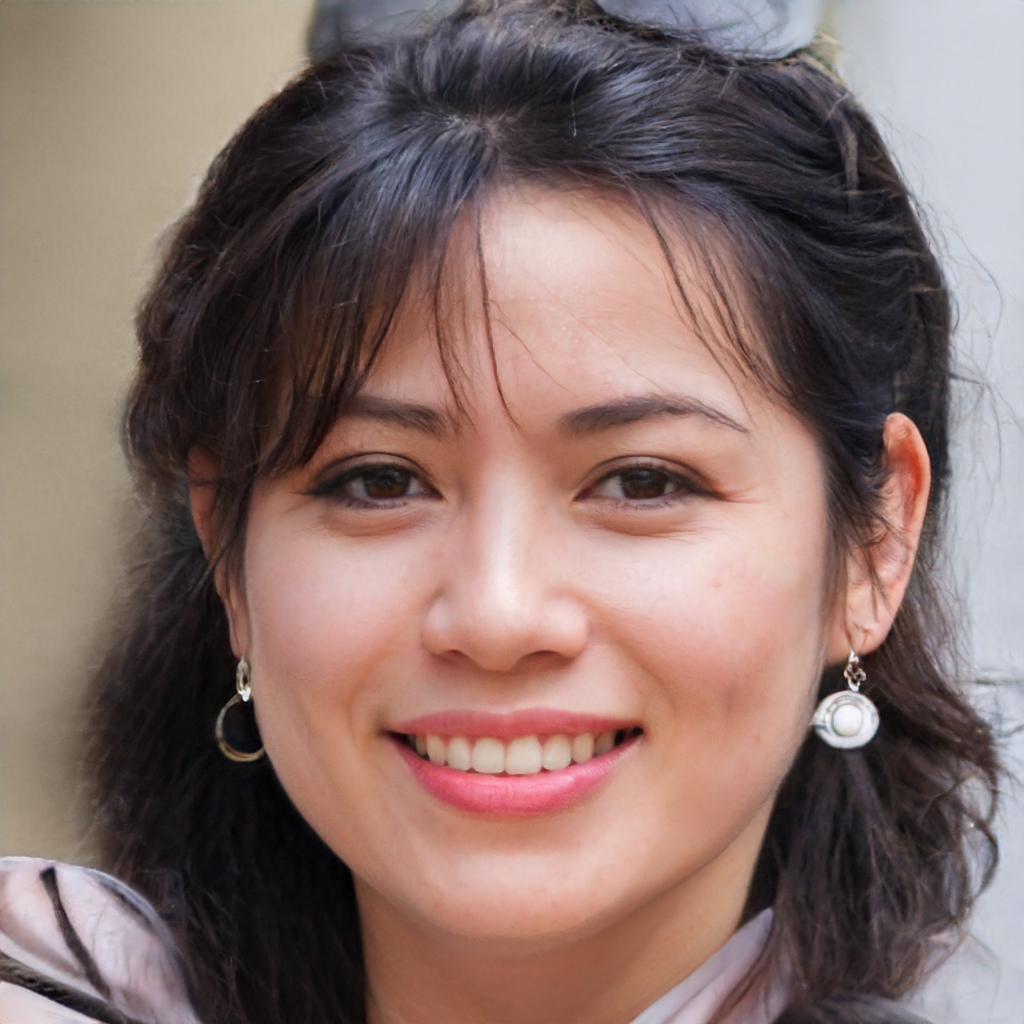
Gender: Female